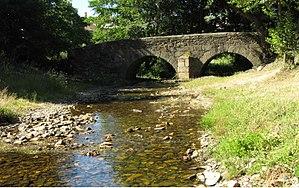
La sierra de Francia est un contrefort du Système central dans la province de Salamanque, Castille-et-León, Espagne. Il s'agit d'une comarque avec un fort patrimoine historique. Ses limites ne correspondent pas à une administration territoriale stricte.